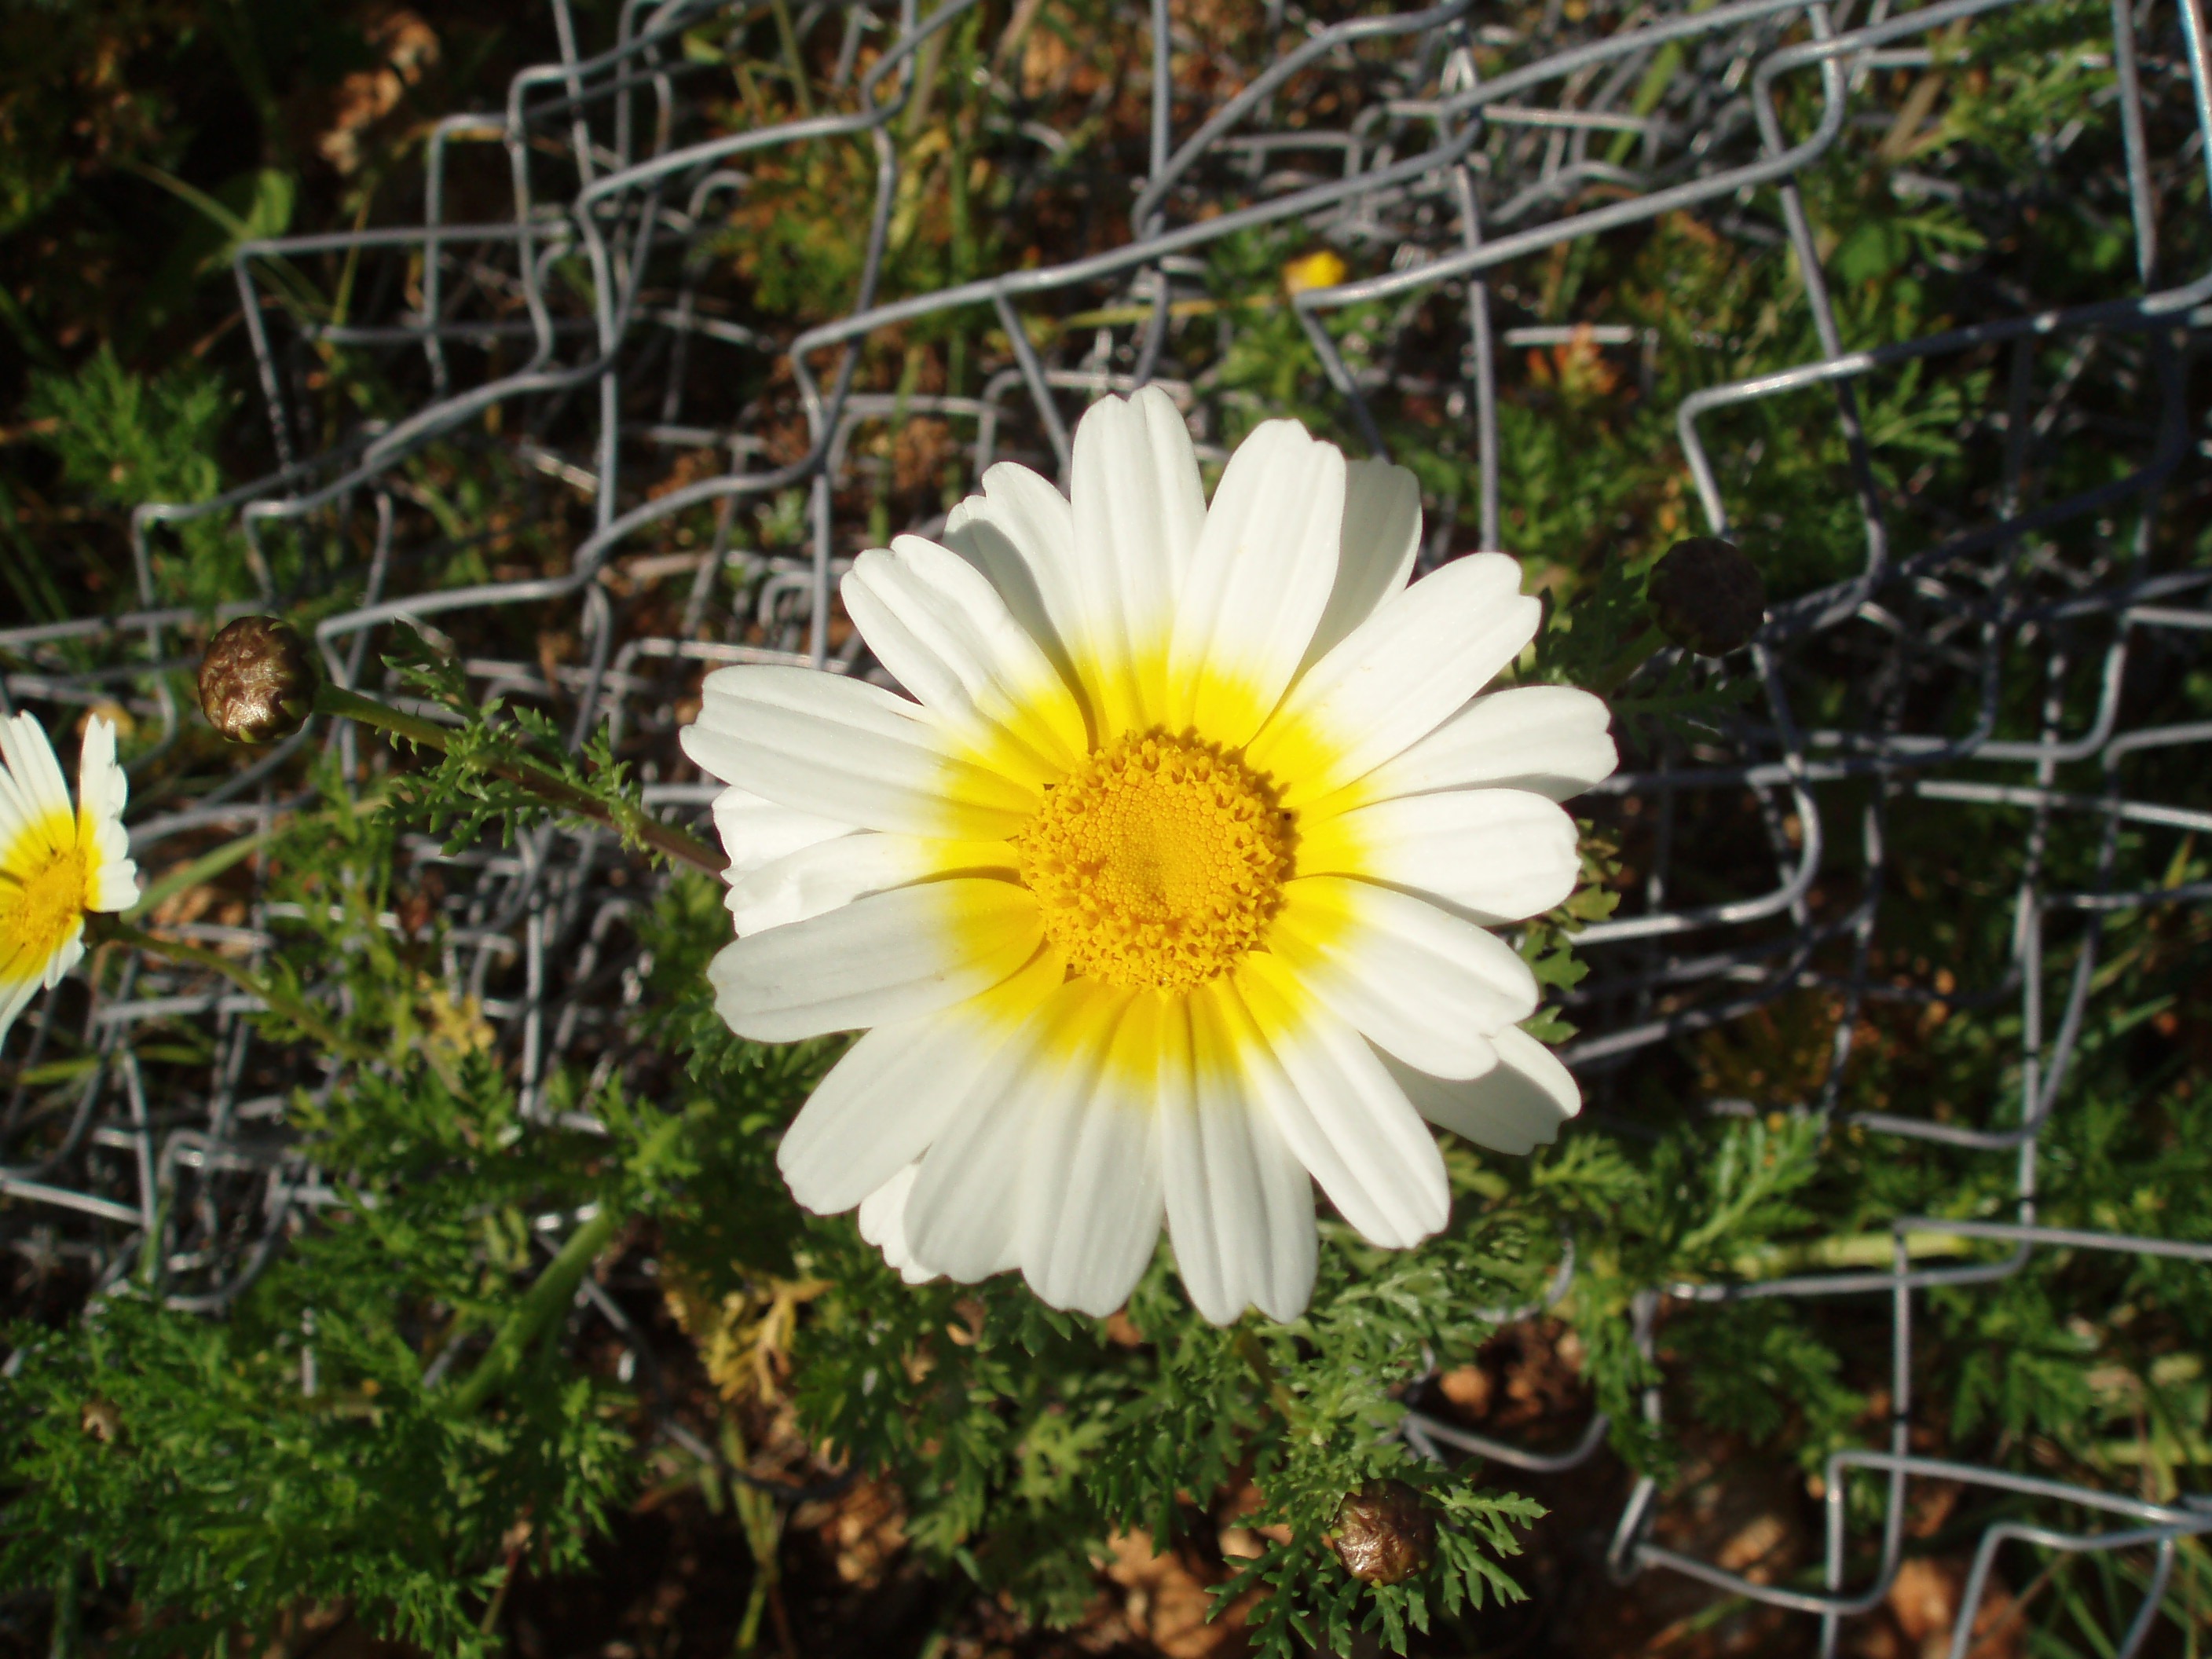
nature, blossom, plant, white, meadow, flower, petal, bloom, alone, daisy, botany, lonely, flora, wildflower, flowers, loneliness, daisies, beautiful, marguerite, individually, in the free, flowering plant, daisy family, oxeye daisy, land plant, chamaemelum nobile, marguerite daisy